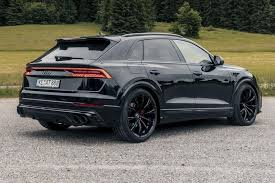
Label: noambulance